Bernkastel-Kues

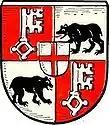
Town's old arms

The town's arms might be described thus: Quarterly, first and fourth sable a key palewise argent, the wards to chief and sinister, second Or a bear passant of the first, and third Or a crayfish palewise gules, the head to chief.